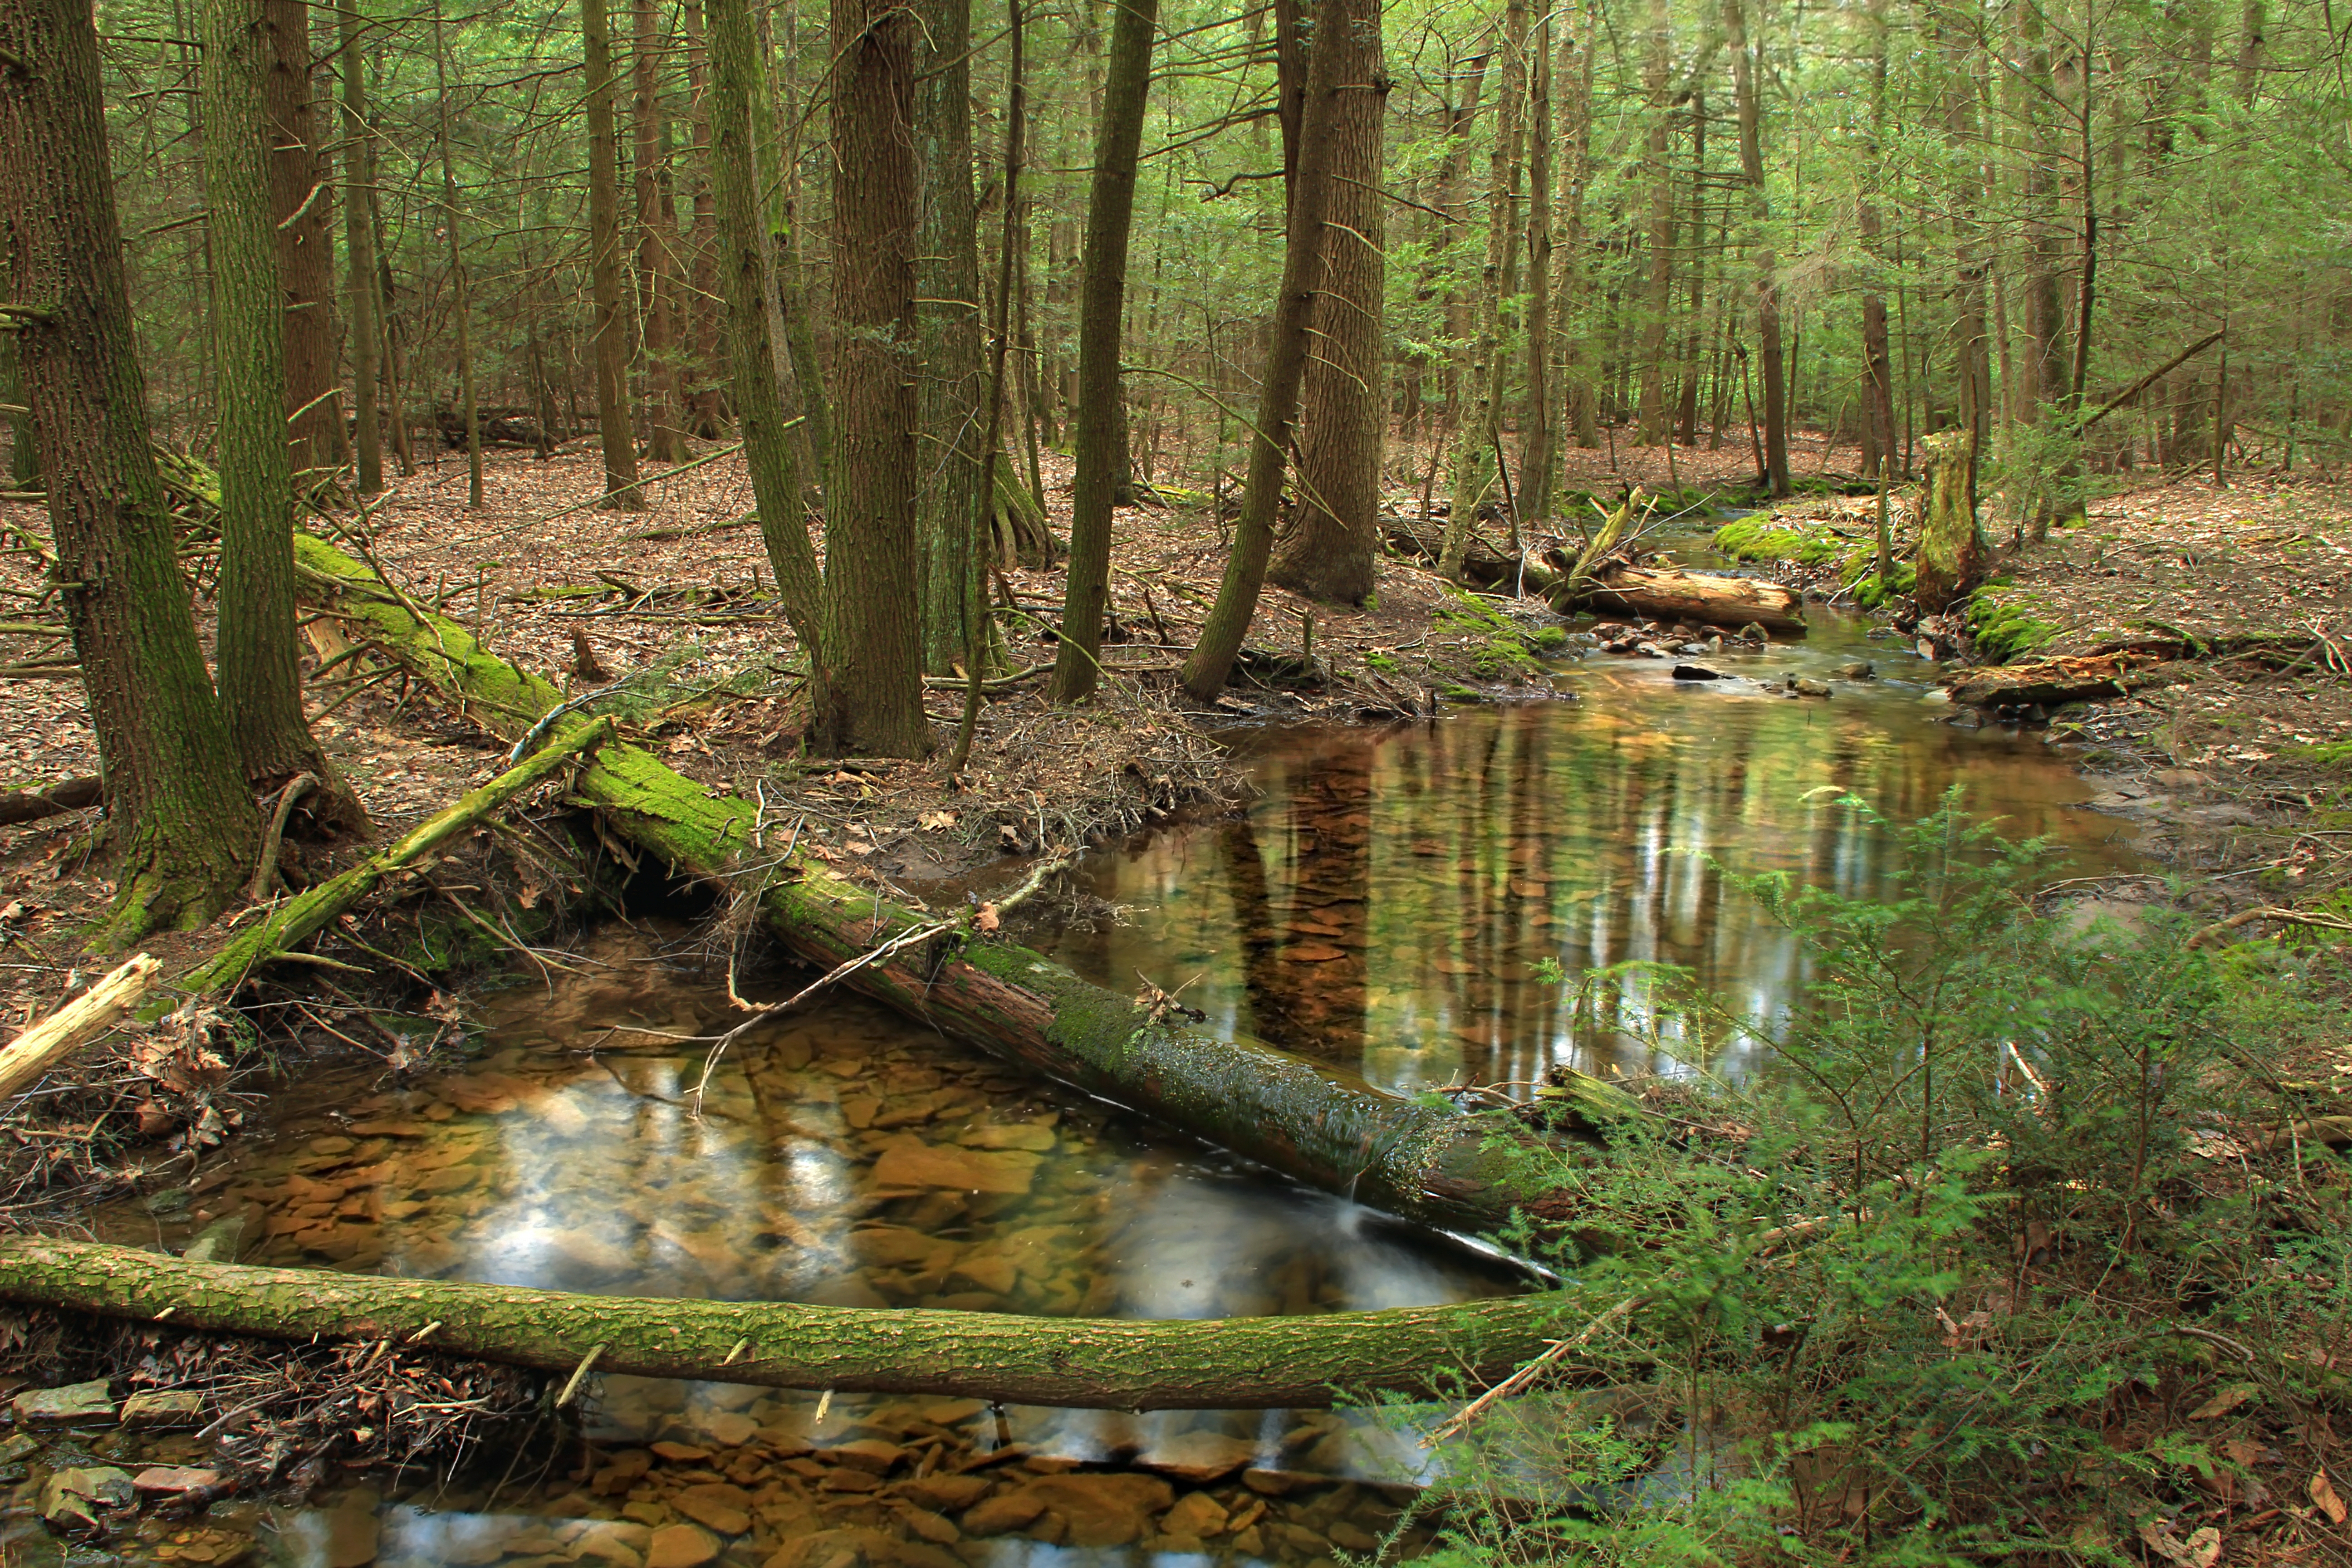
tree, forest, creek, swamp, wilderness, river, moss, pond, wildlife, stream, spring, reflection, body of water, trees, rocks, creativecommons, coniferous, logs, clintoncounty, wetland, hemlocks, easternhemlocks, understory, whitepines, easternwhitepines, pinusstrobus, pennsylvania, baldeaglestateforest, bog, pennyhill, mountriansares, riansaresmountain, mtriansares, pepperrun, woodland, habitat, ecosystem, watercourse, nature reserve, fish pond, old growth forest, natural environment, geographical feature, bayou, riparian forest